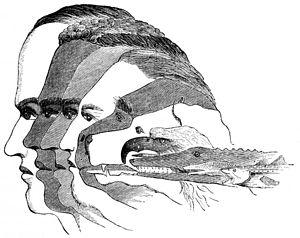
Chez l'être humain, le crâne est la partie supérieure du squelette. Il est essentiellement destiné à protéger l'encéphale. Il repose sur le rachis cervical par l'intermédiaire de l'atlas, et maintien en antérieur le massif facial.